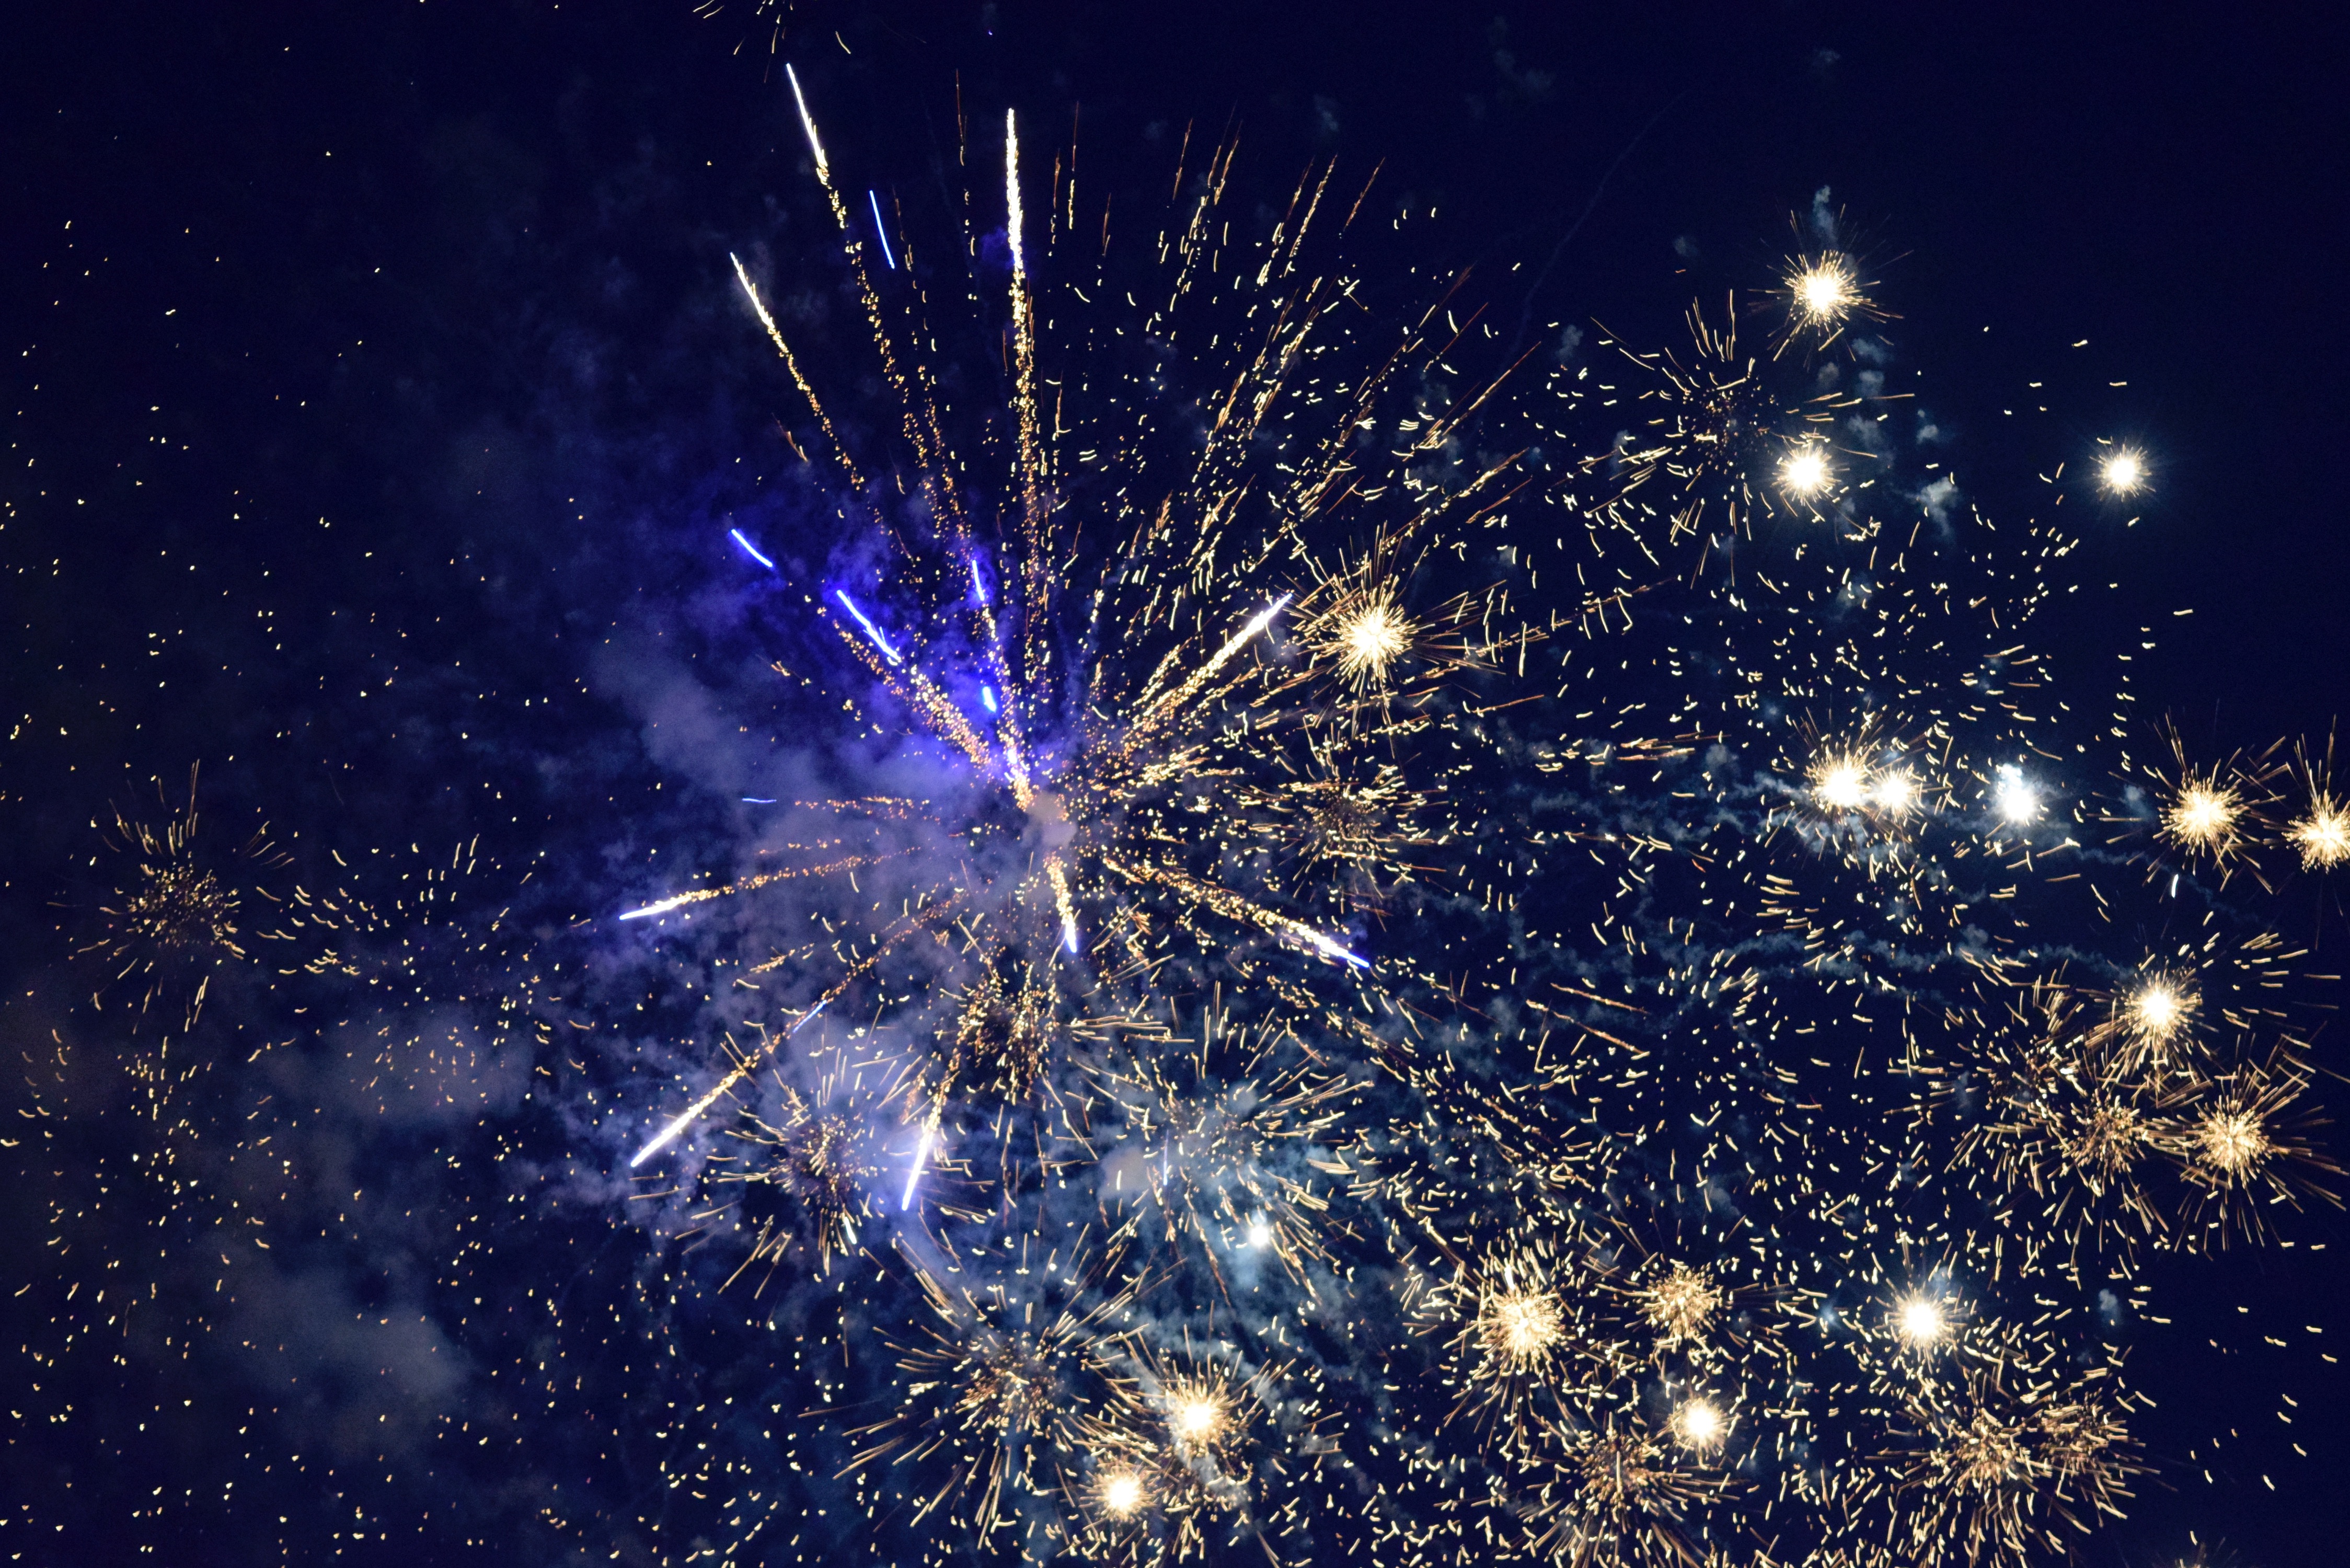
night, recreation, fireworks, event, new year's eve, outdoor recreation